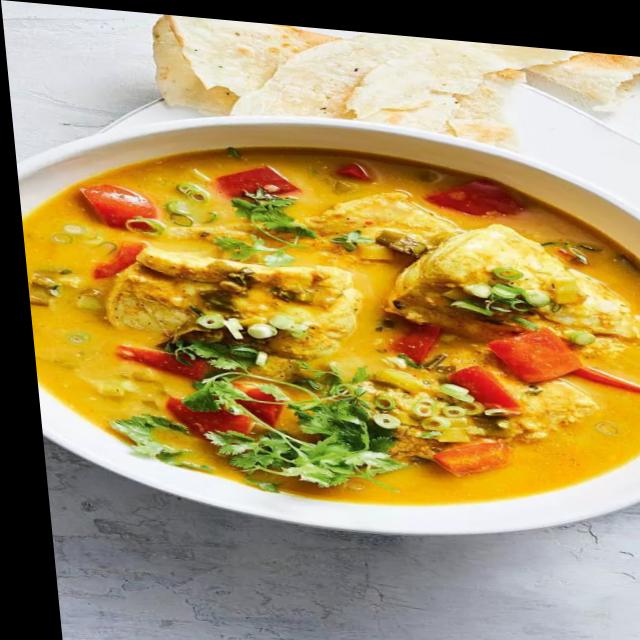
Dish: fish_curry